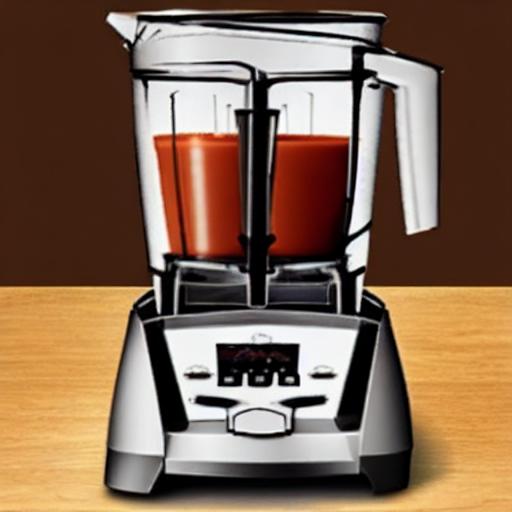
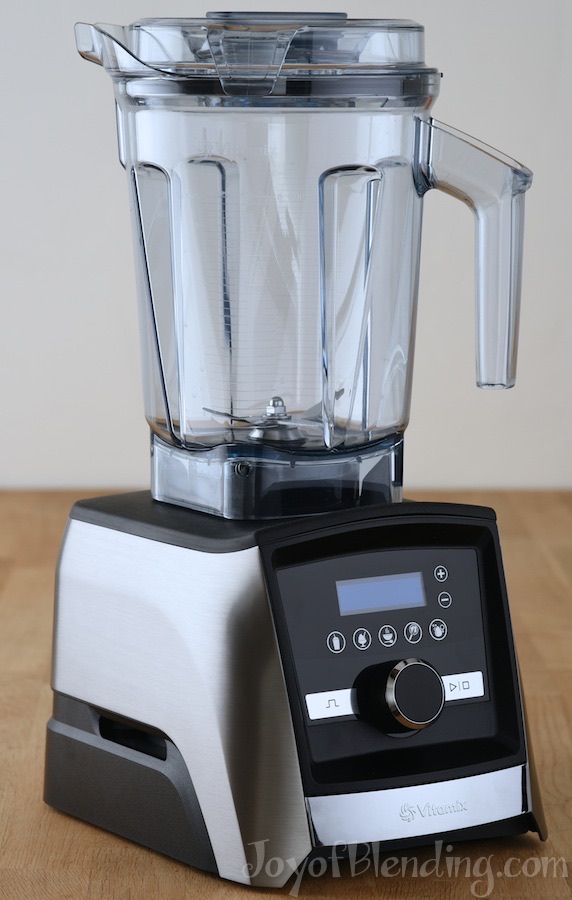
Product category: items_blender
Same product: no